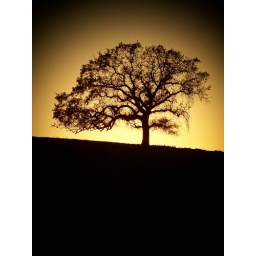
A lone tree atop of a hill near marsh creek rd.